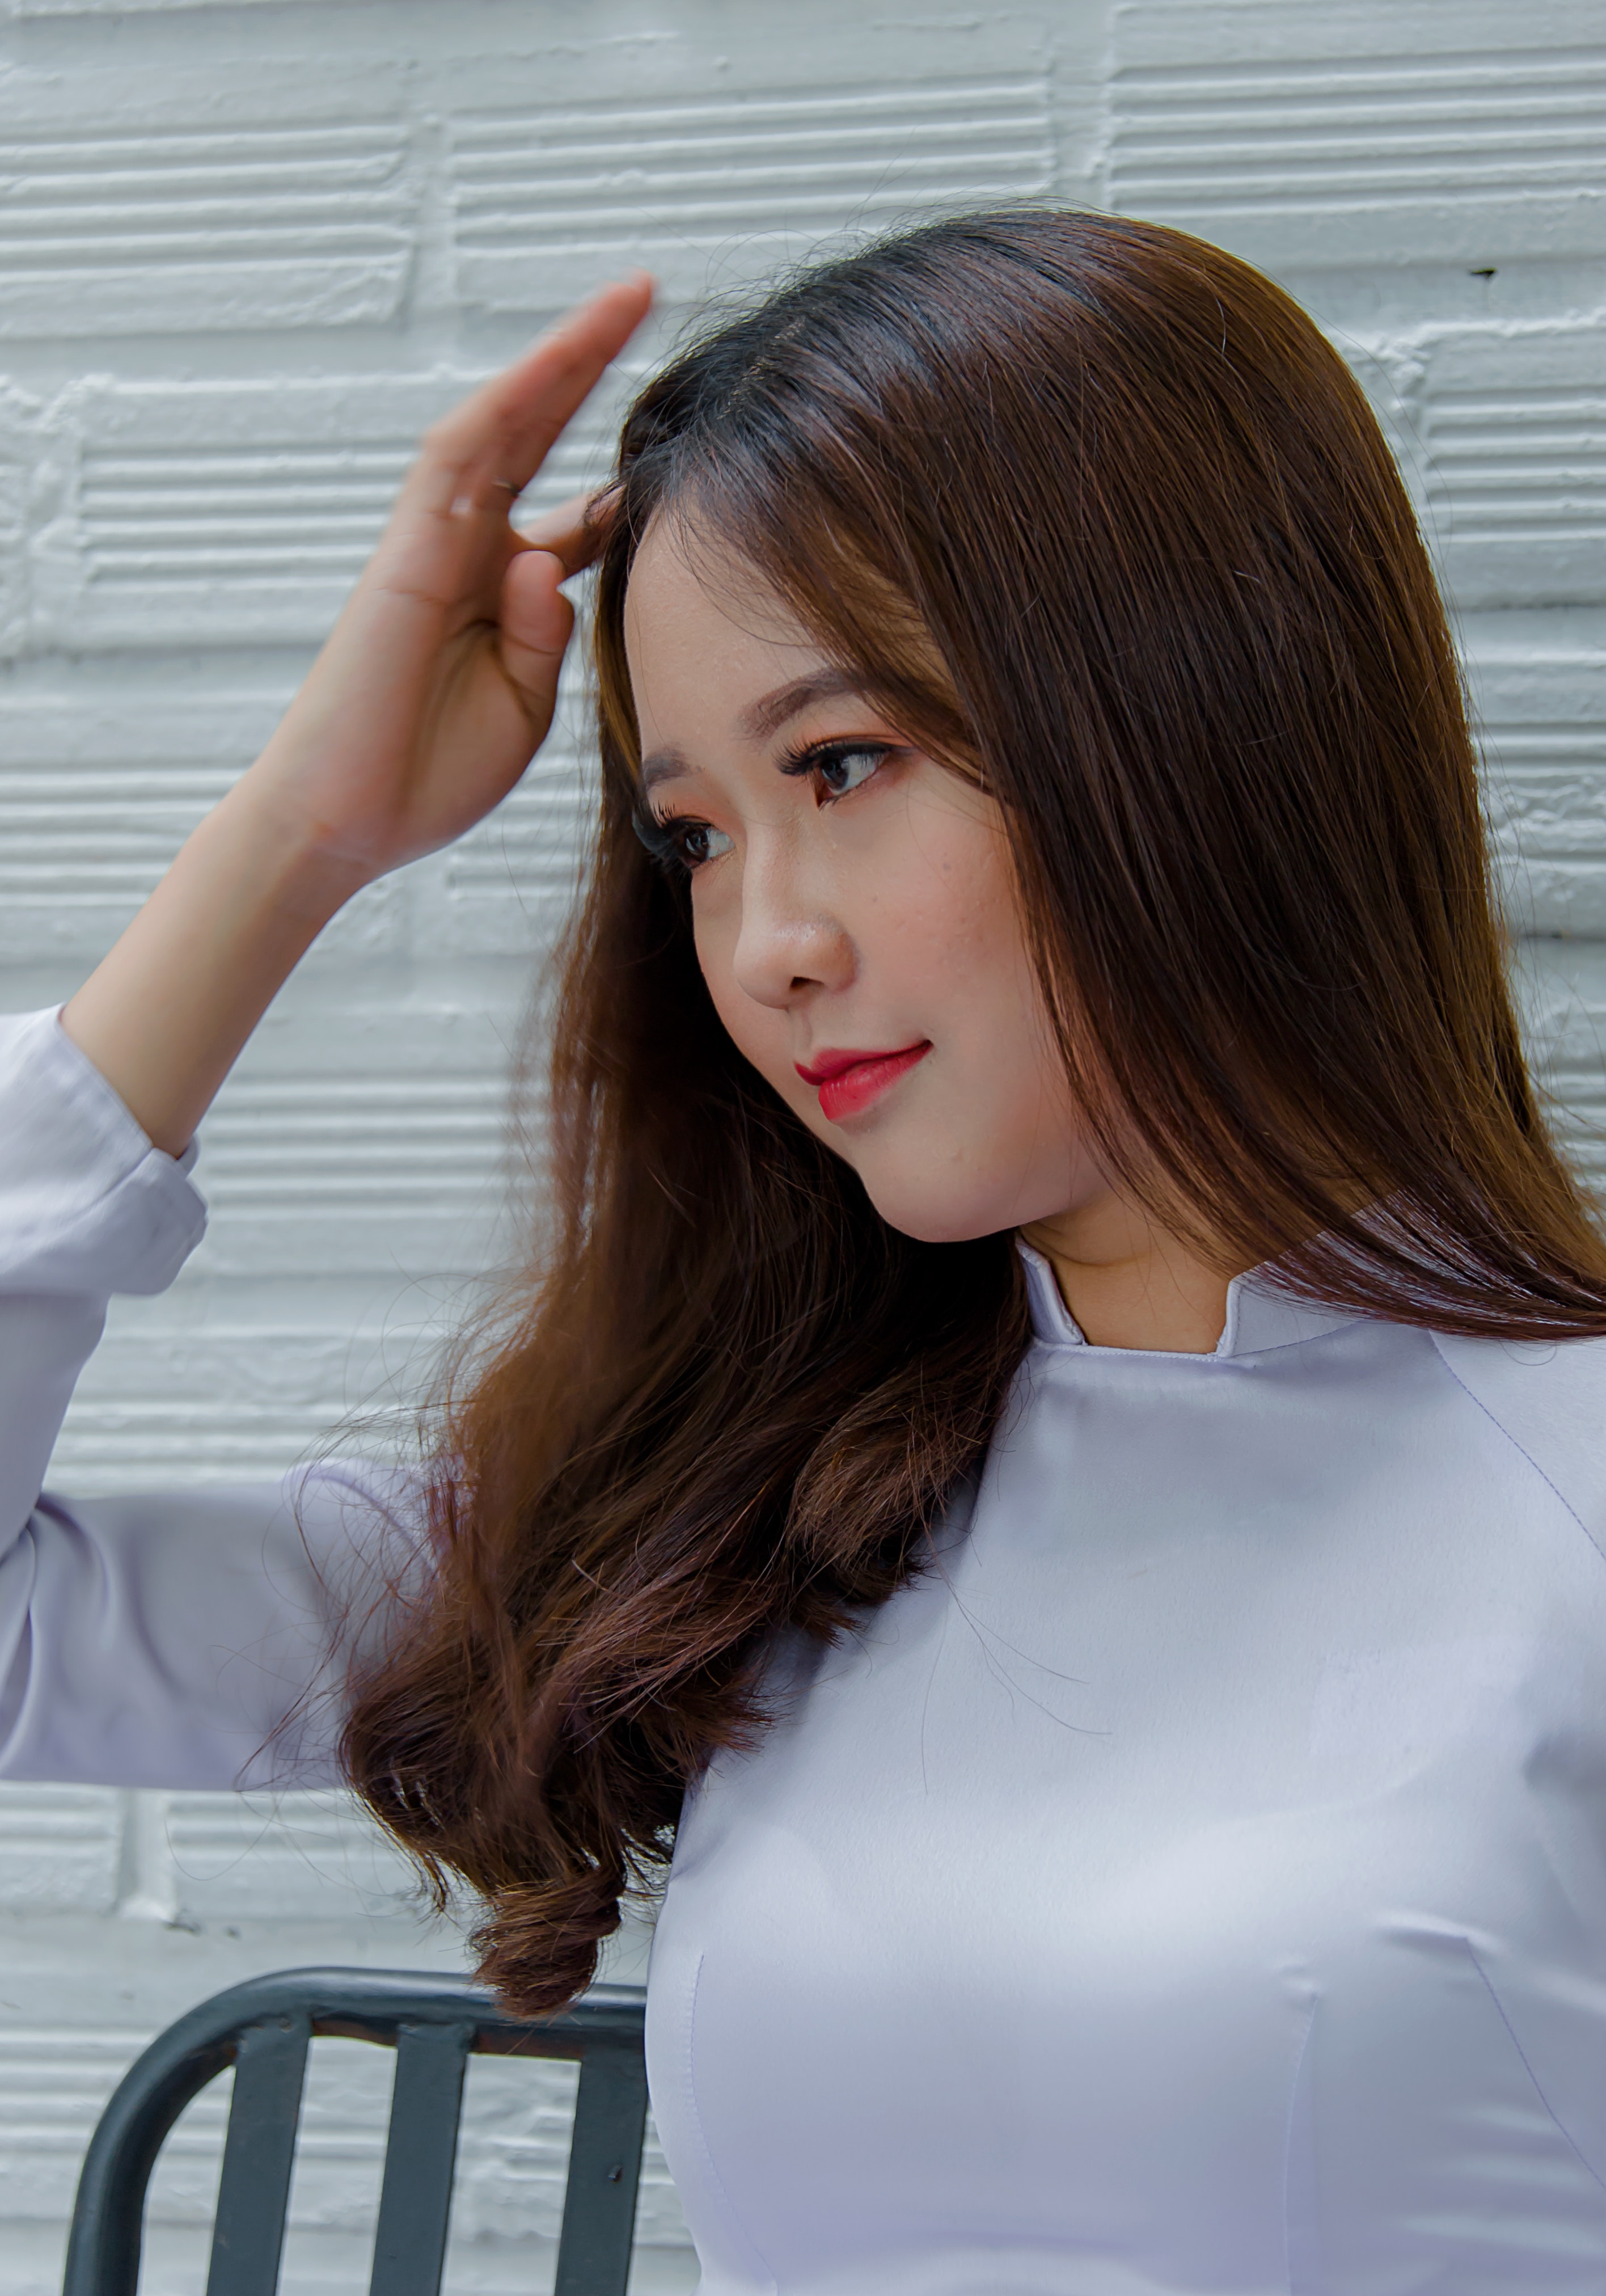
hair, hairstyle, long hair, beauty, hair coloring, brown hair, layered hair, chin, bangs, lip, black hair, Step cutting, model, japanese idol, gravure idol, hair care, bob cut